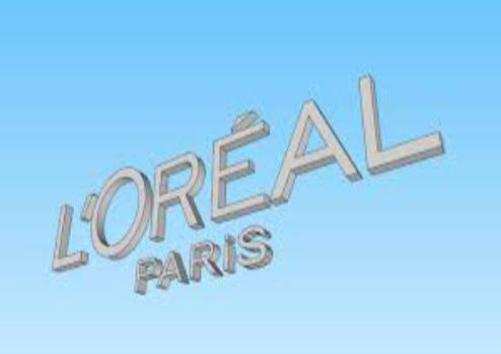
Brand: loreal
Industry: Necessities